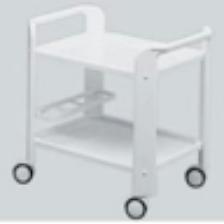
Label: NonHuman